Nathan Chen

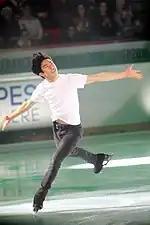

Chen started performing in ice shows from an early age and at five years old, he made appearances in televised shows such as "Holiday On Ice: Las Vegas Style" (2004), and at seven years old in "Supermen On Ice" (2006). After winning his first novice title, he was invited to skate in shows all over the world, including China in 2010, Thailand in 2011, and Malaysia in 2012. Since his early childhood, Chen has performed in the annual "Sun Valley on Ice" summer shows in Idaho, and made several appearances in Harvard University's show "An Evening with Champions".